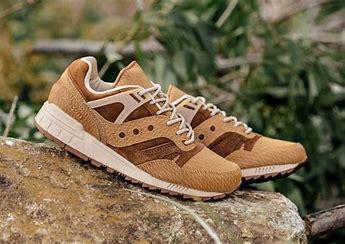
Brand: Saucony
Model: Grid SD